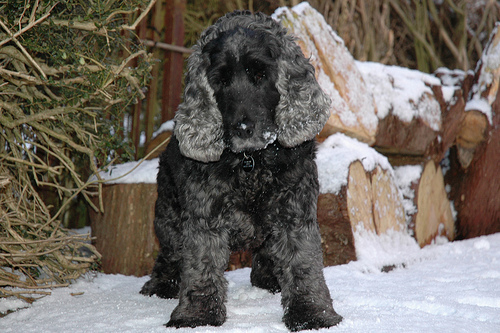
Breed: english cocker spaniel